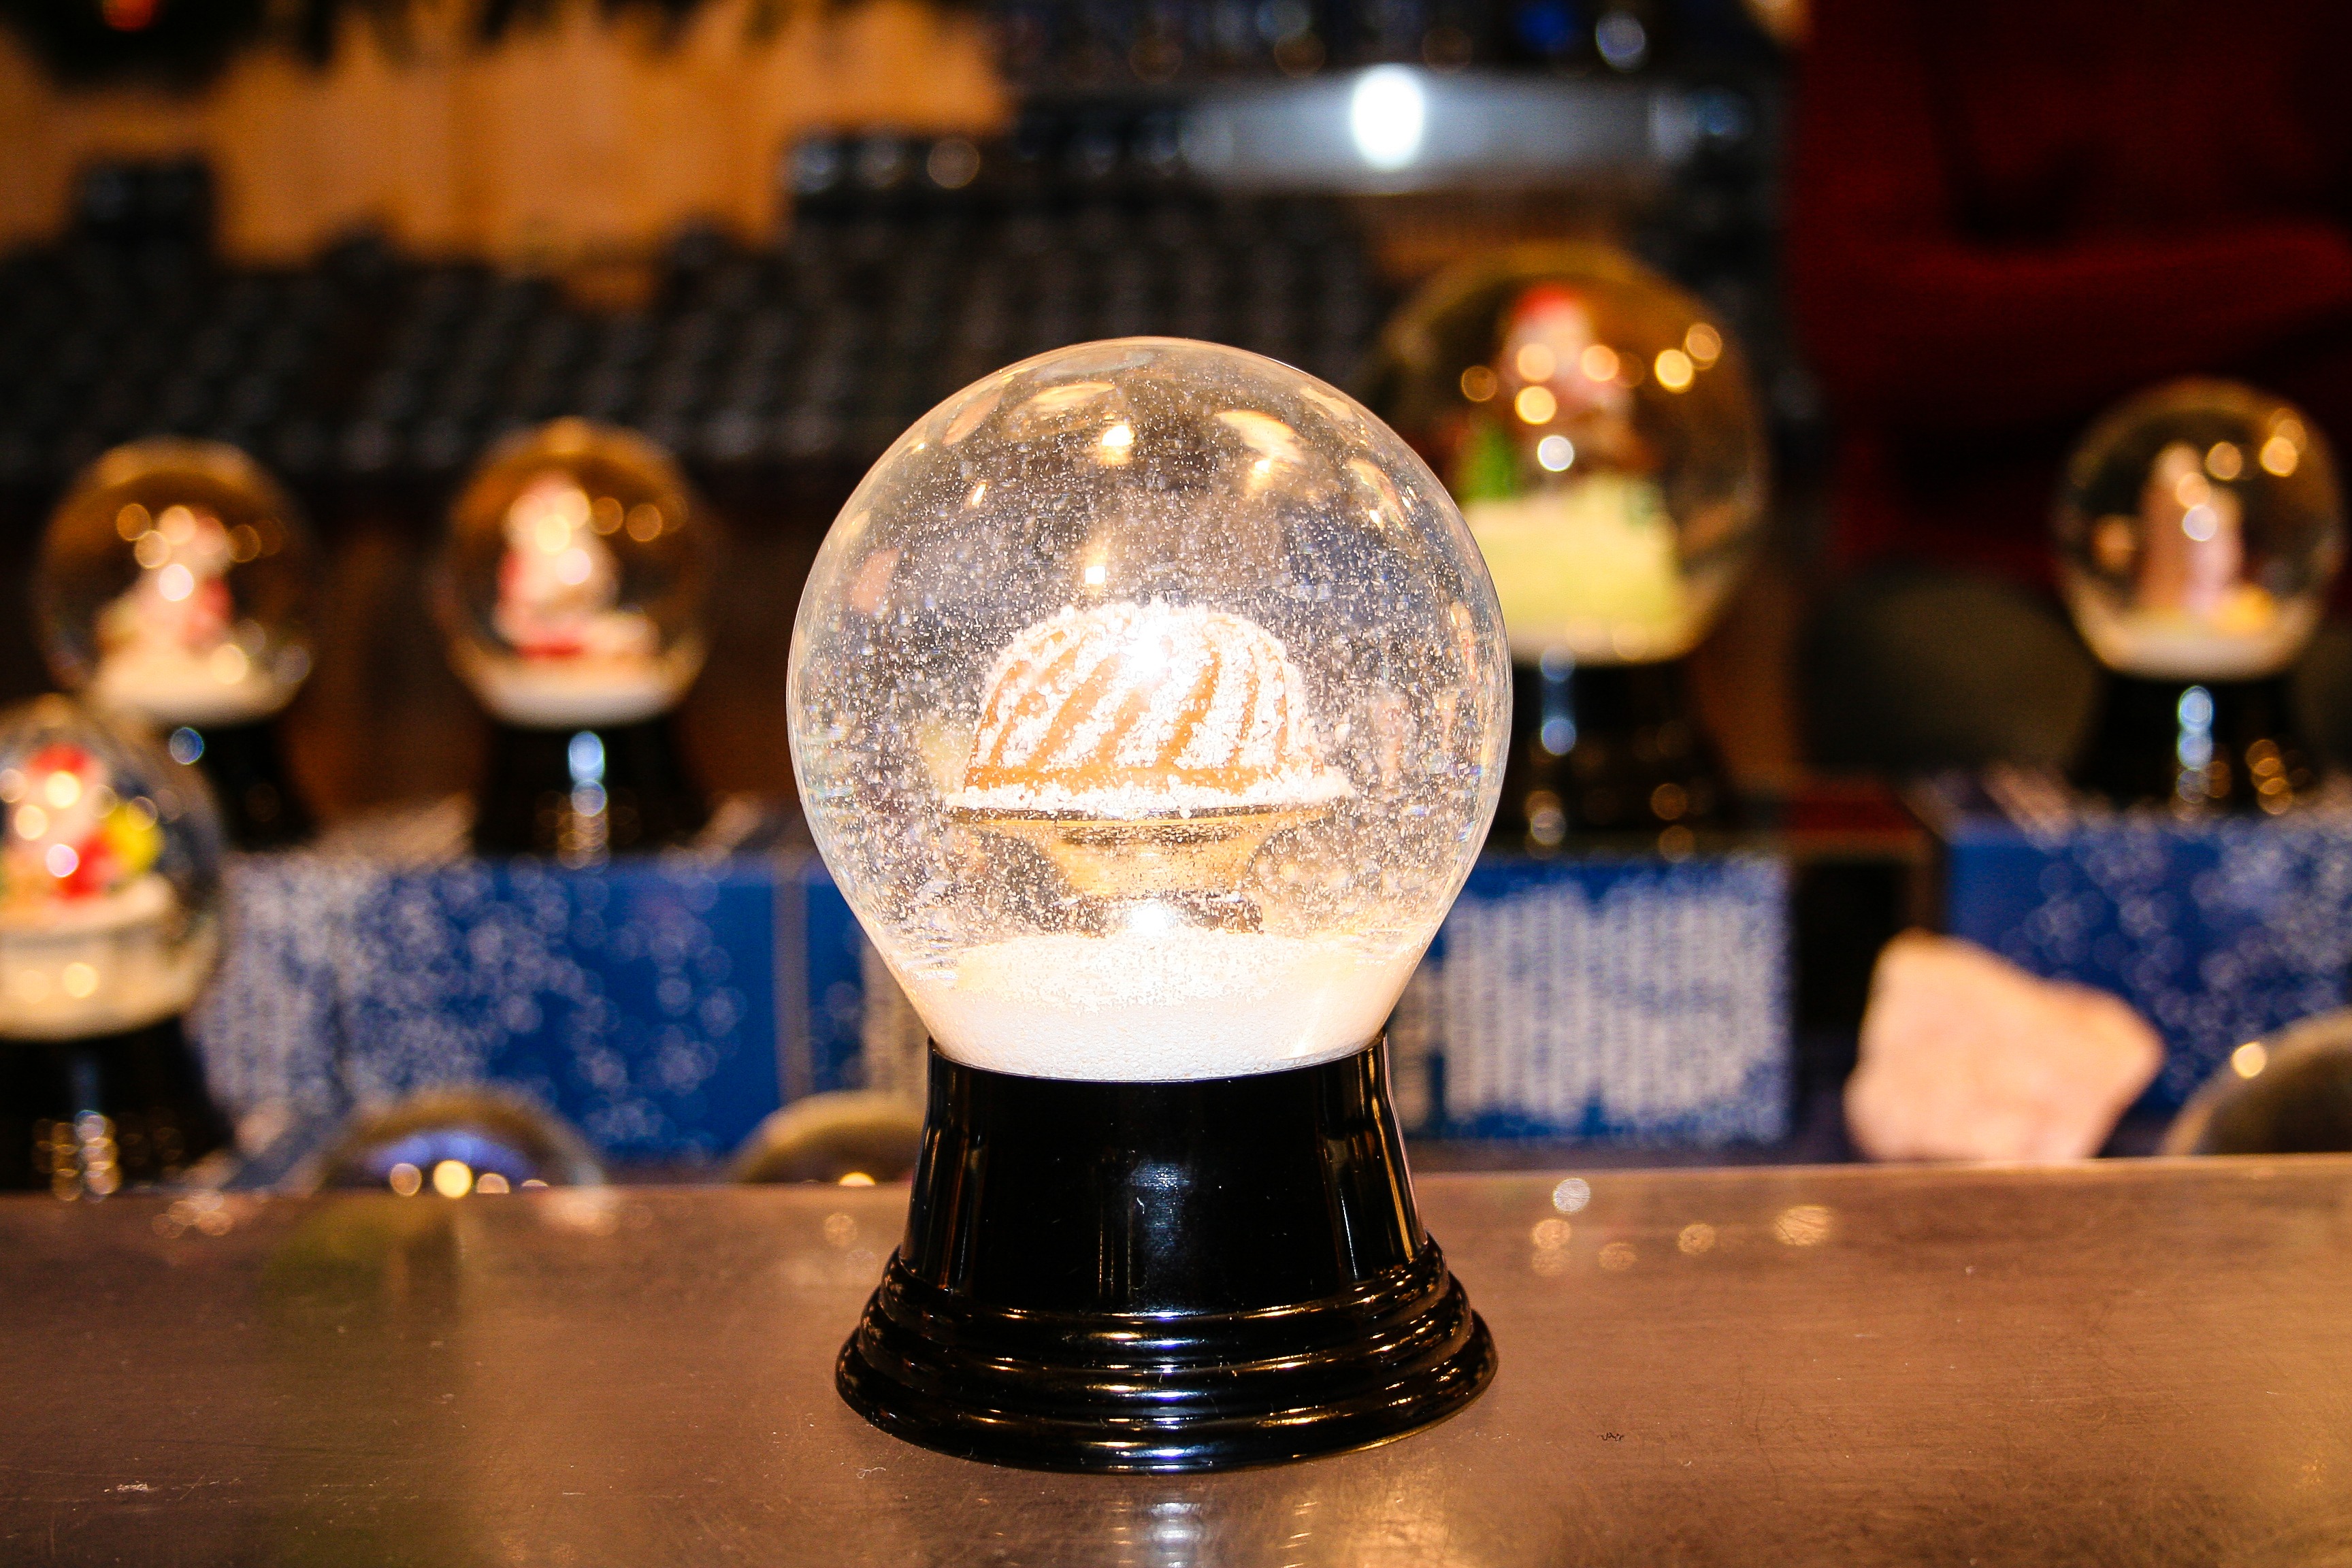
restaurant, christmas, glass ball, snow ball